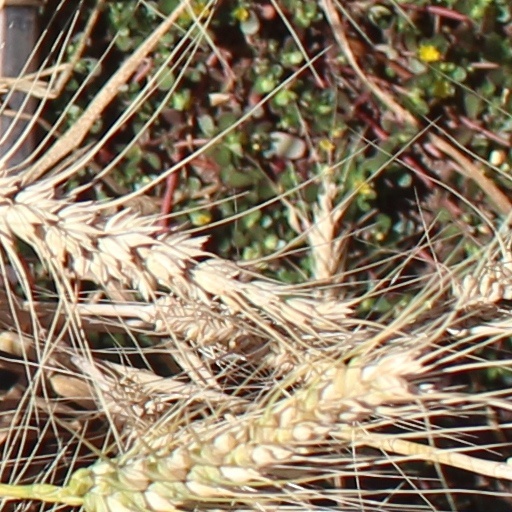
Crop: wheat